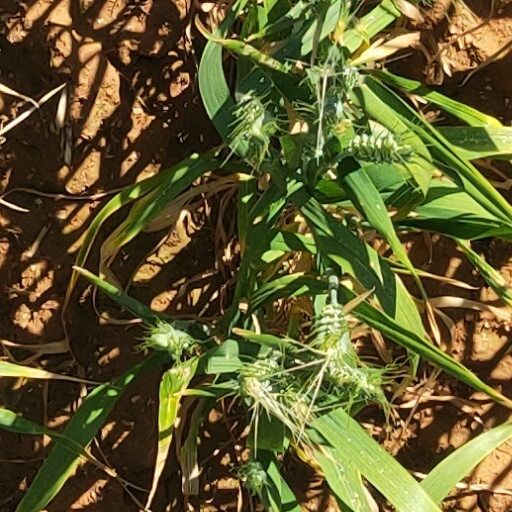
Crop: wheat